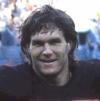
Age: 27